Israel–United States military relations

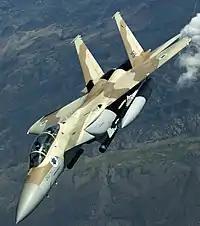
Israeli Air Force McDonnell Douglas F-15I Ra'am

The U.S. underwrites some of Israel's research and development of weapons, and has contributed significant amounts of money to Israeli defense projects such as the Merkava main battle tank and the IAI Lavi ground-attack aircraft. Israel is a participant in the F-35 Lightning II fighter development program and was offered access to the F-22 Raptor program, though it turned this down due to the high costs.